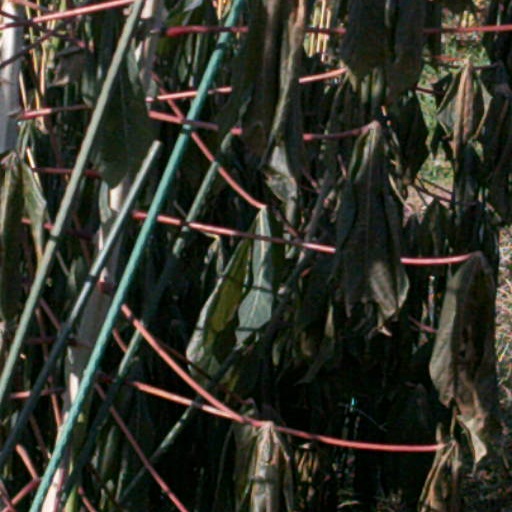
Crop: cassava